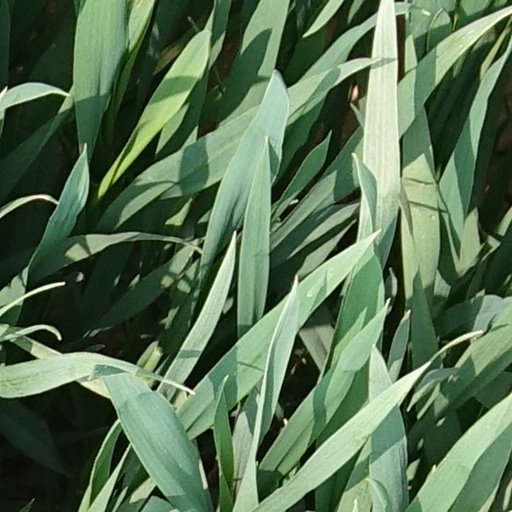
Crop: wheat